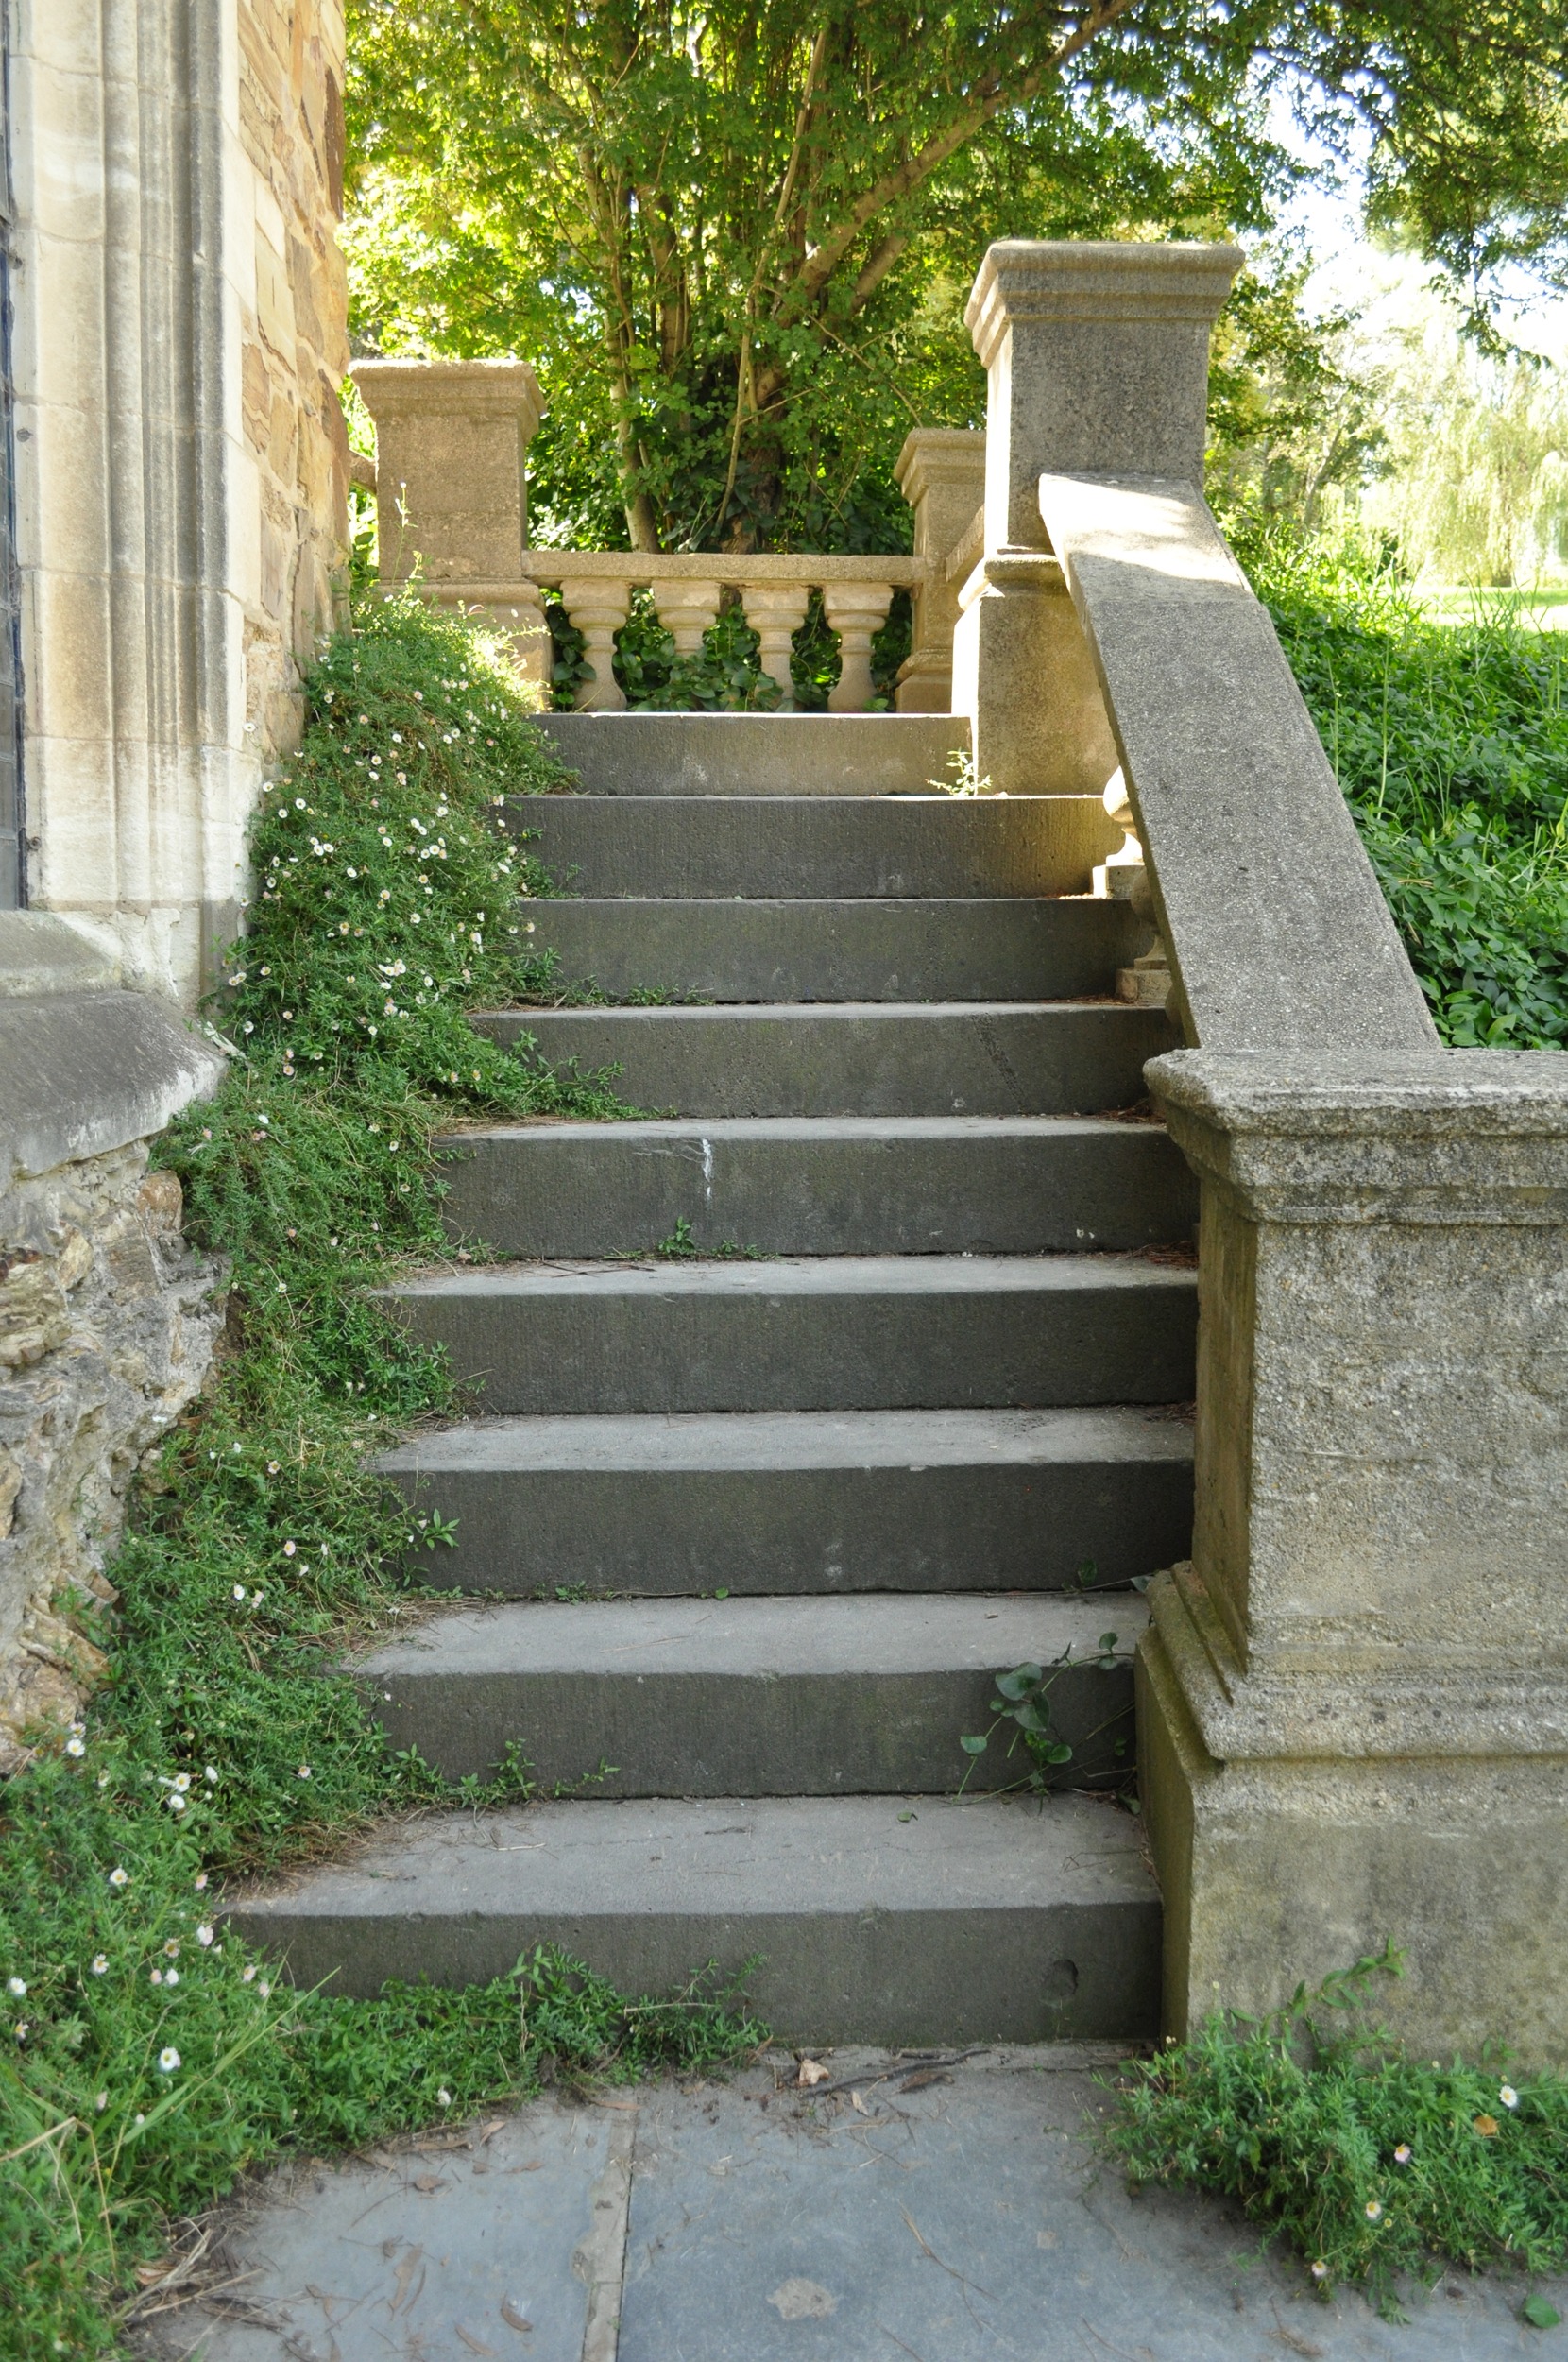
forest, architecture, growth, lawn, sidewalk, old, wall, stone, steps, walkway, slope, backyard, castle, stairway, garden, gothic, outside, stones, medieval, stairs, monastery, fantasy, estate, yard, middle ages, georgian, outdoor structure, dark ages